Francis Metallic Surfboat

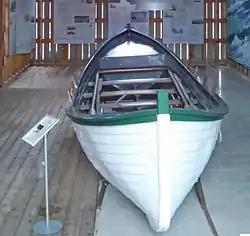

The Francis Metallic Surfboat is a boat, currently housed at 130 West Center Street in Douglas, Michigan. It was listed on the National Register of Historic Places in 2015. It is one of two known surviving examples of its kind, one of the first type of coastal rescue craft used.